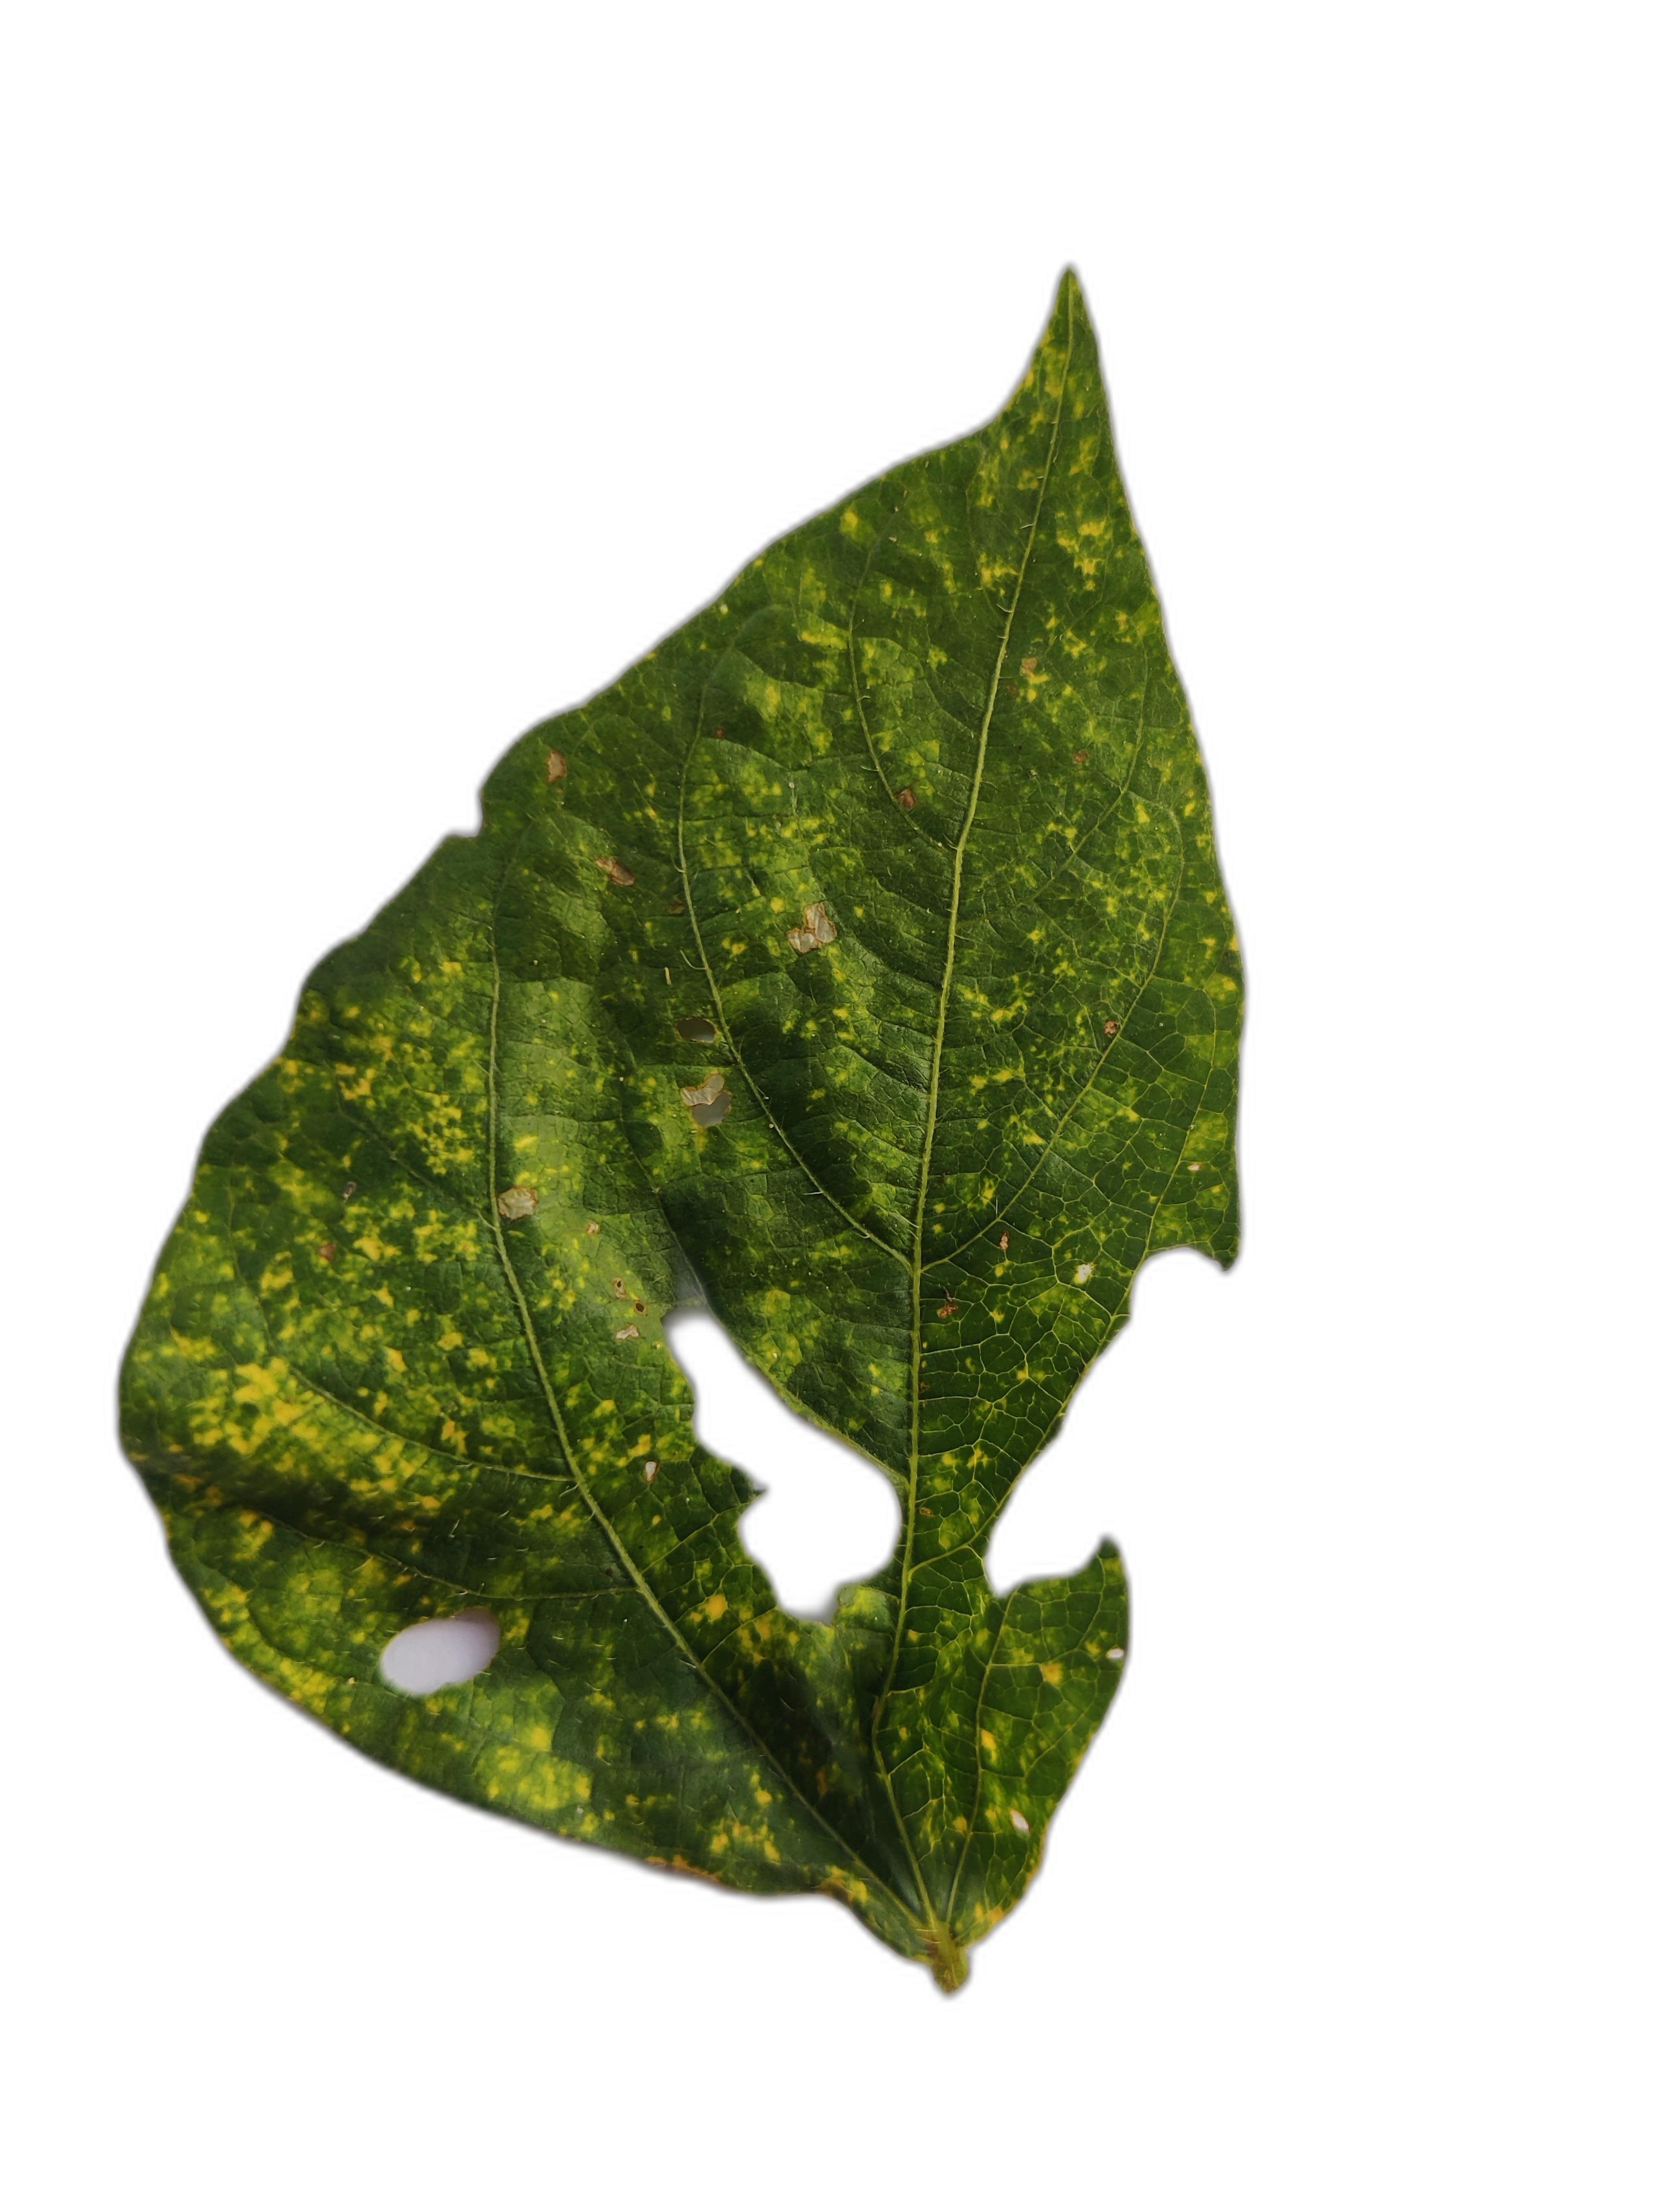
Label: Yellow Mosaic